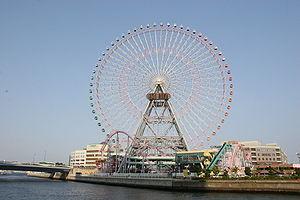
Cosmo Clock 21 est une grande roue géante située à Yokohama au Japon. C'est aussi la plus grande horloge du monde.